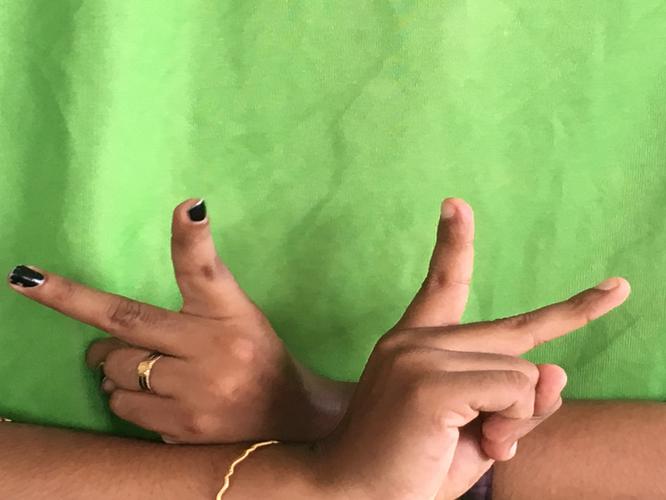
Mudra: Kartariswastika
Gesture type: double_hand